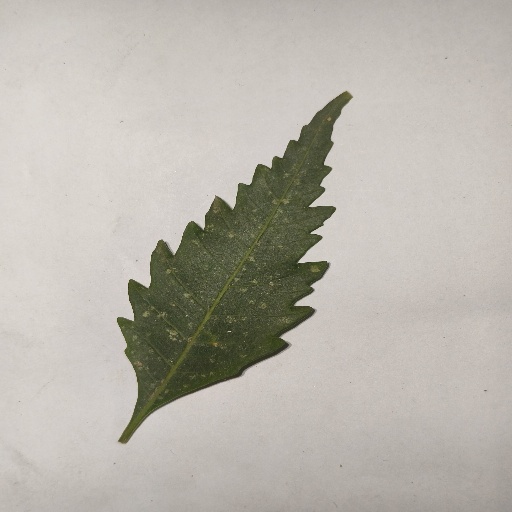
Species: Neem
Leaf condition: Powdery Mildew